City Challenge

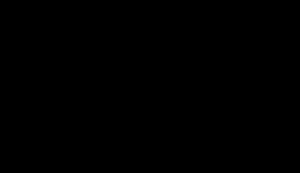
Baku City Challenge Circuit (2012)

The inaugural Baku City Challenge event was being held in Baku, Azerbaijan, during 26–28 October 2012. The event attracted 42,000 spectators over the weekend, about 150 national and international journalists were reporting about the event and 100 crew members of the TV production provided the footage either live or as highlight in over 120 countries, reaching a total of 650 million households.